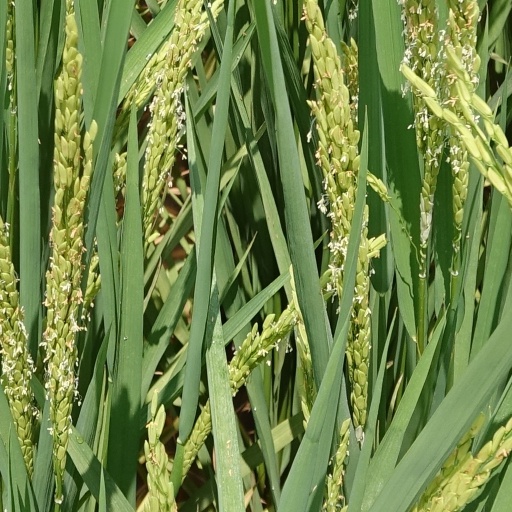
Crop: rice